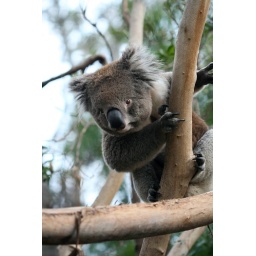
The koalas at the zoo actually seem to be active and awake, unlike the plastic sleeping ones in the wild :P